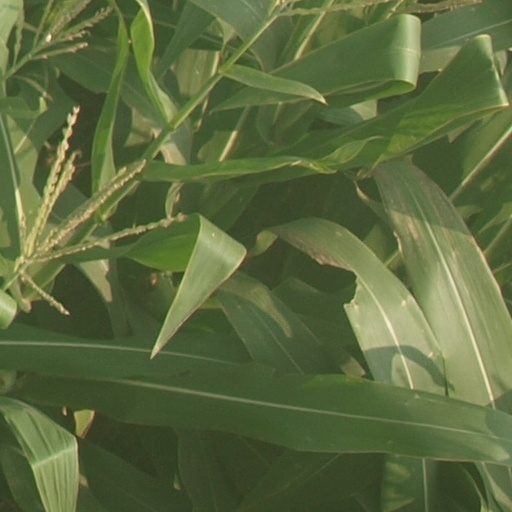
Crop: maize; corn